East End of London

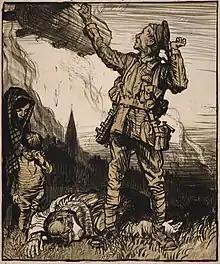
Deaths among women, children and the elderly shocked the public.

Sylvia Pankhurst became increasingly disillusioned with the suffragette movement's inability to engage with the needs of working-class women, so in 1912 she formed her own breakaway movement, the East London Federation of Suffragettes. She based it at a baker's shop at Bow emblazoned with the slogan, "Votes for Women", in large gold letters. The local Member of Parliament, George Lansbury, resigned his seat in the House of Commons to stand for election on a platform of women's enfranchisement. Pankhurst supported him in this, and Bow Road became the campaign office, culminating in a huge rally in nearby Victoria Park. Lansbury was narrowly defeated in the election, however, and support for the project in the East End was withdrawn. Pankhurst refocused her efforts, and with the outbreak of the First World War, she began a nursery, clinic and cost price canteen for the poor at the bakery. A paper, the "Women's Dreadnought", was published to bring her campaign to a wider audience. Pankhurst spent twelve years in Bow fighting for women's rights. During this time, she risked constant arrest and spent many months in Holloway Prison, often on hunger strike. She finally achieved her aim of full adult female suffrage in 1928, and along the way she alleviated some of the poverty and misery, and improved social conditions for all in the East End.